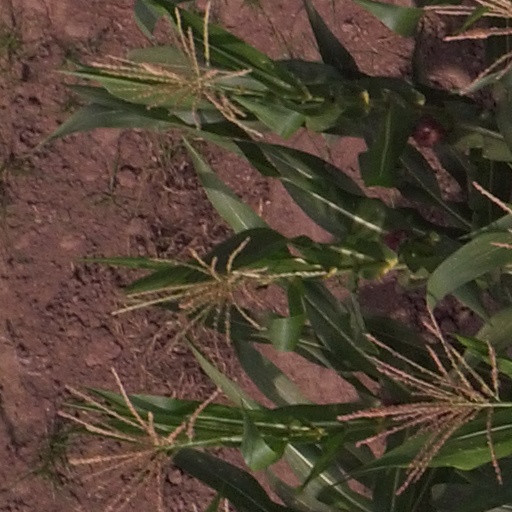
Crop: maize; corn